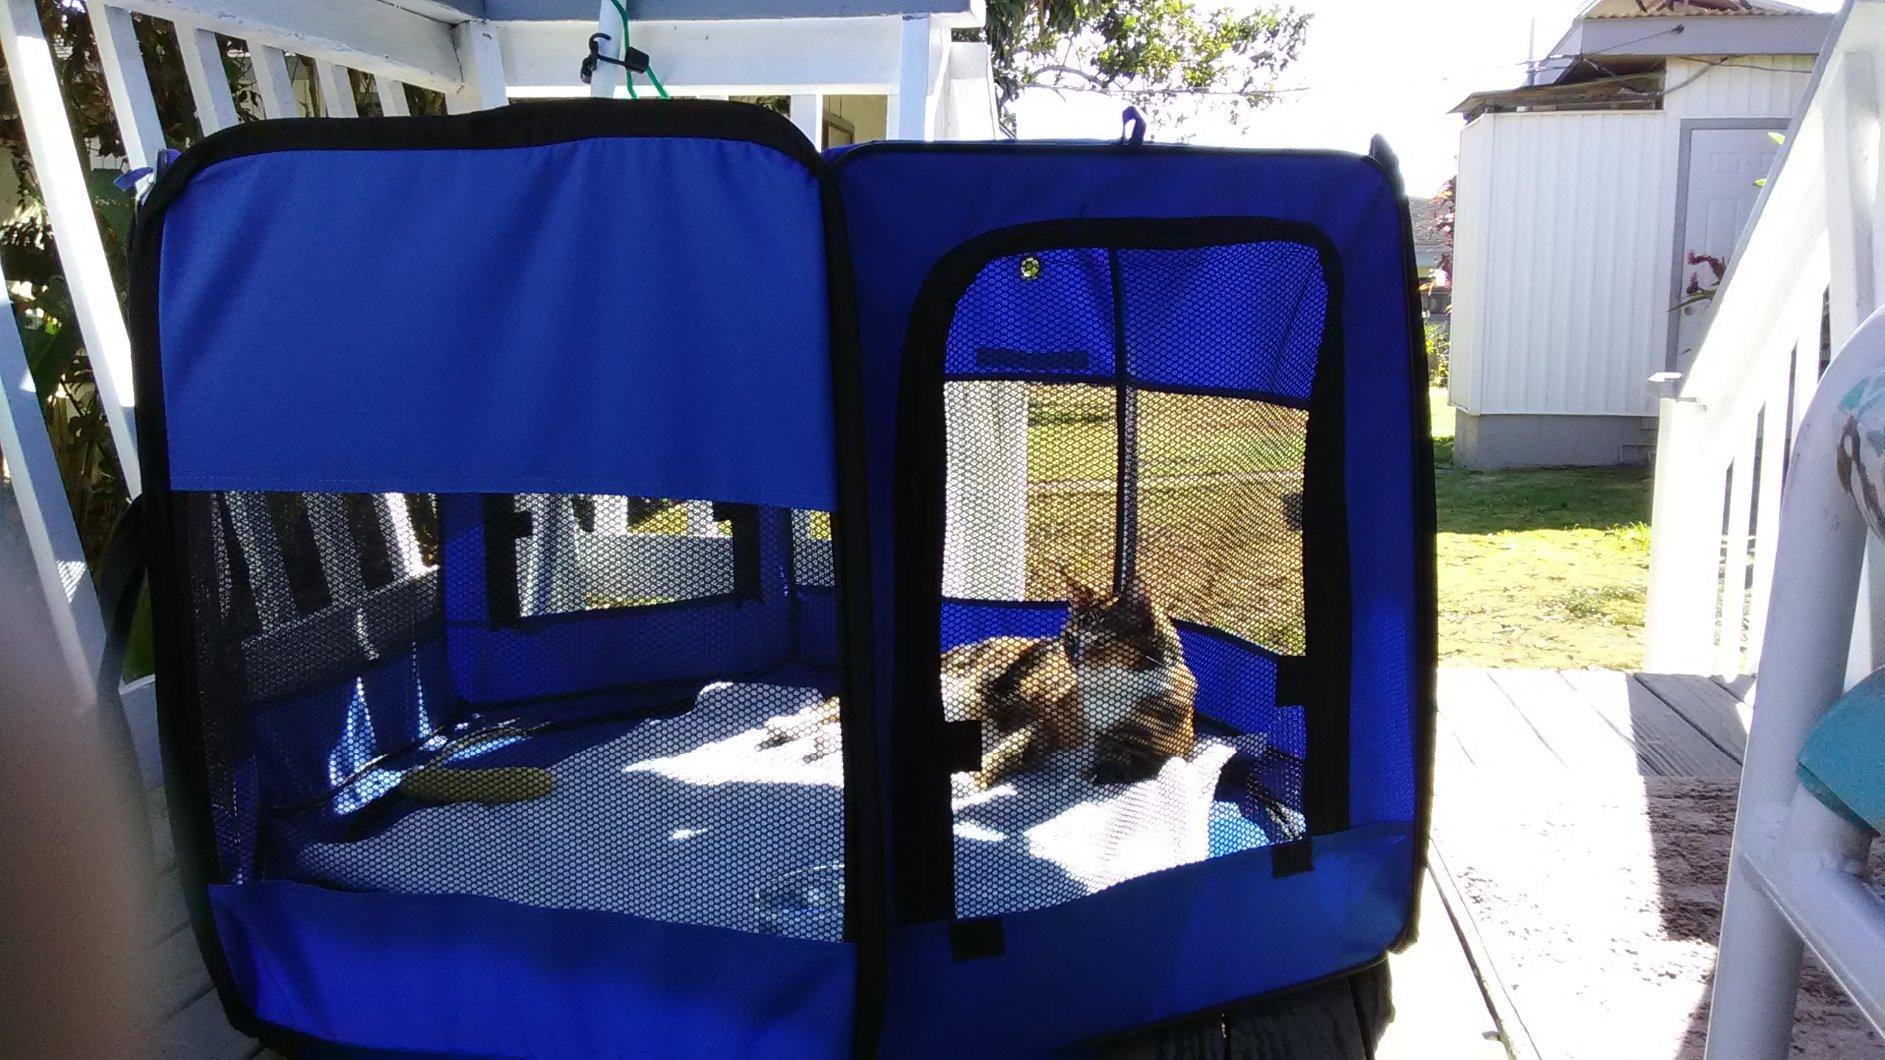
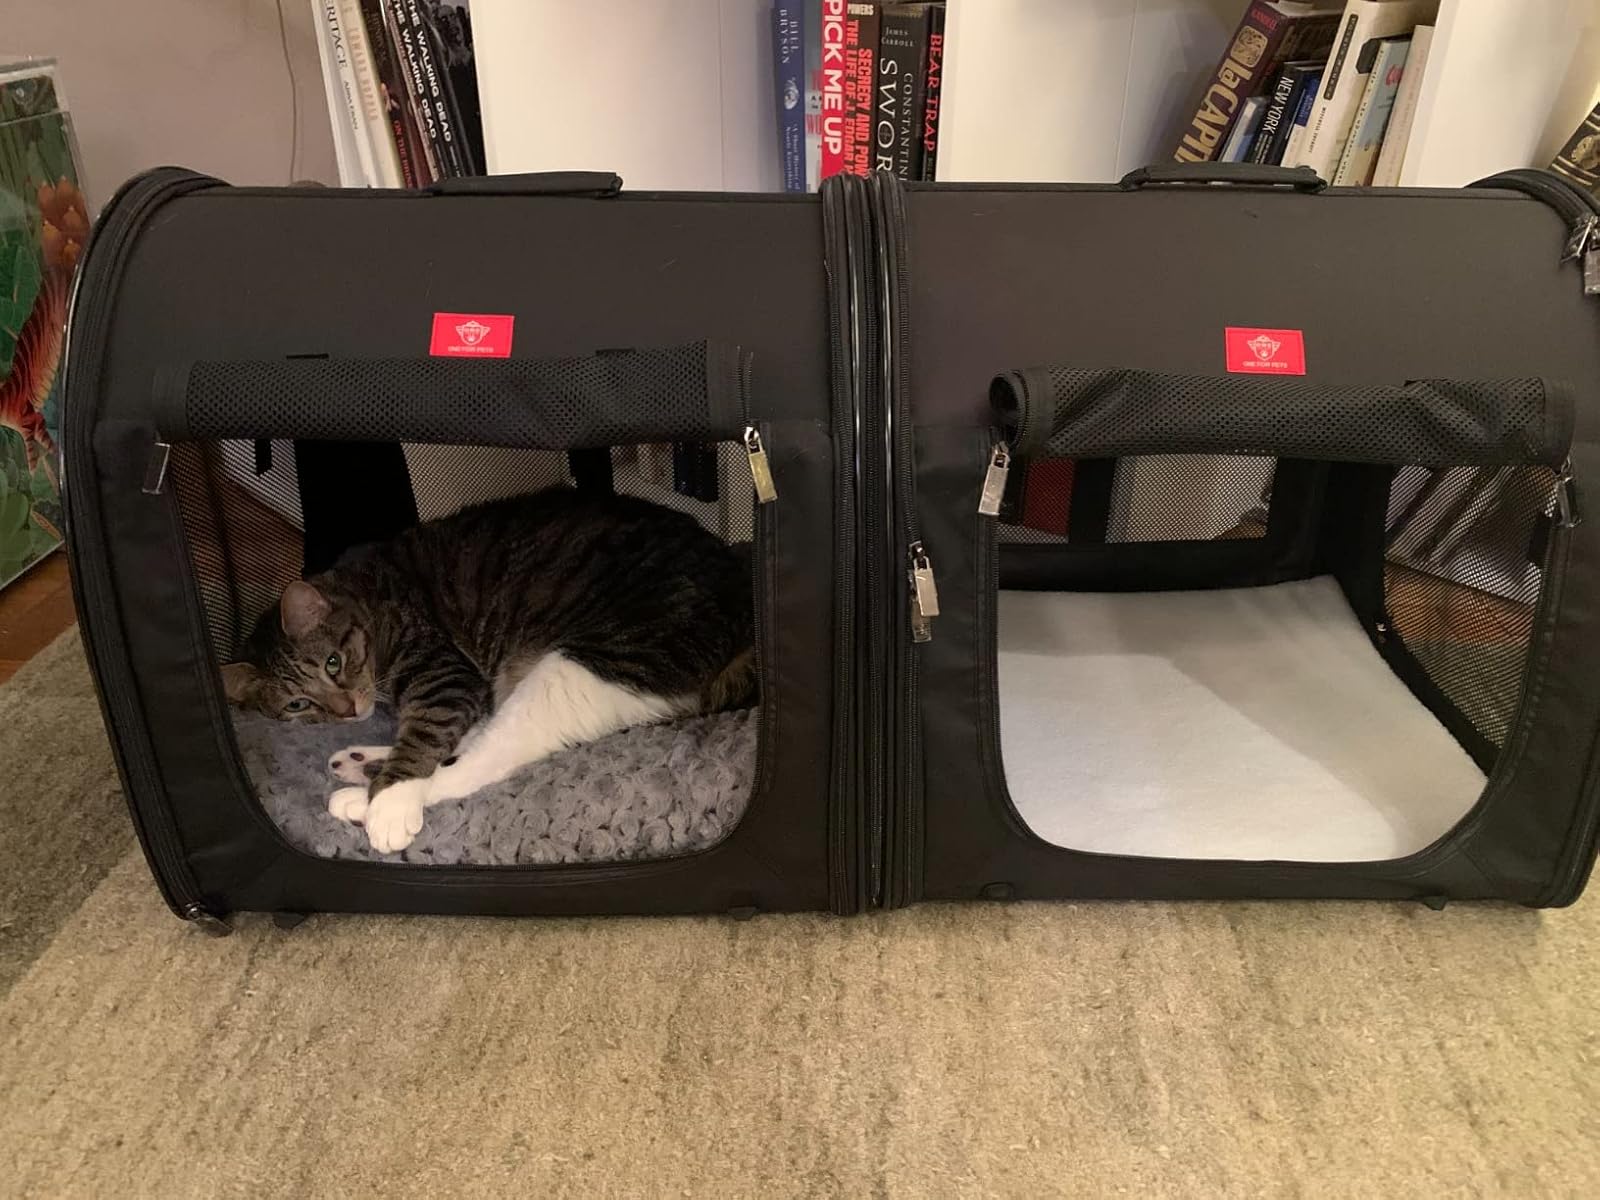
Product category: items_kennel
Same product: no